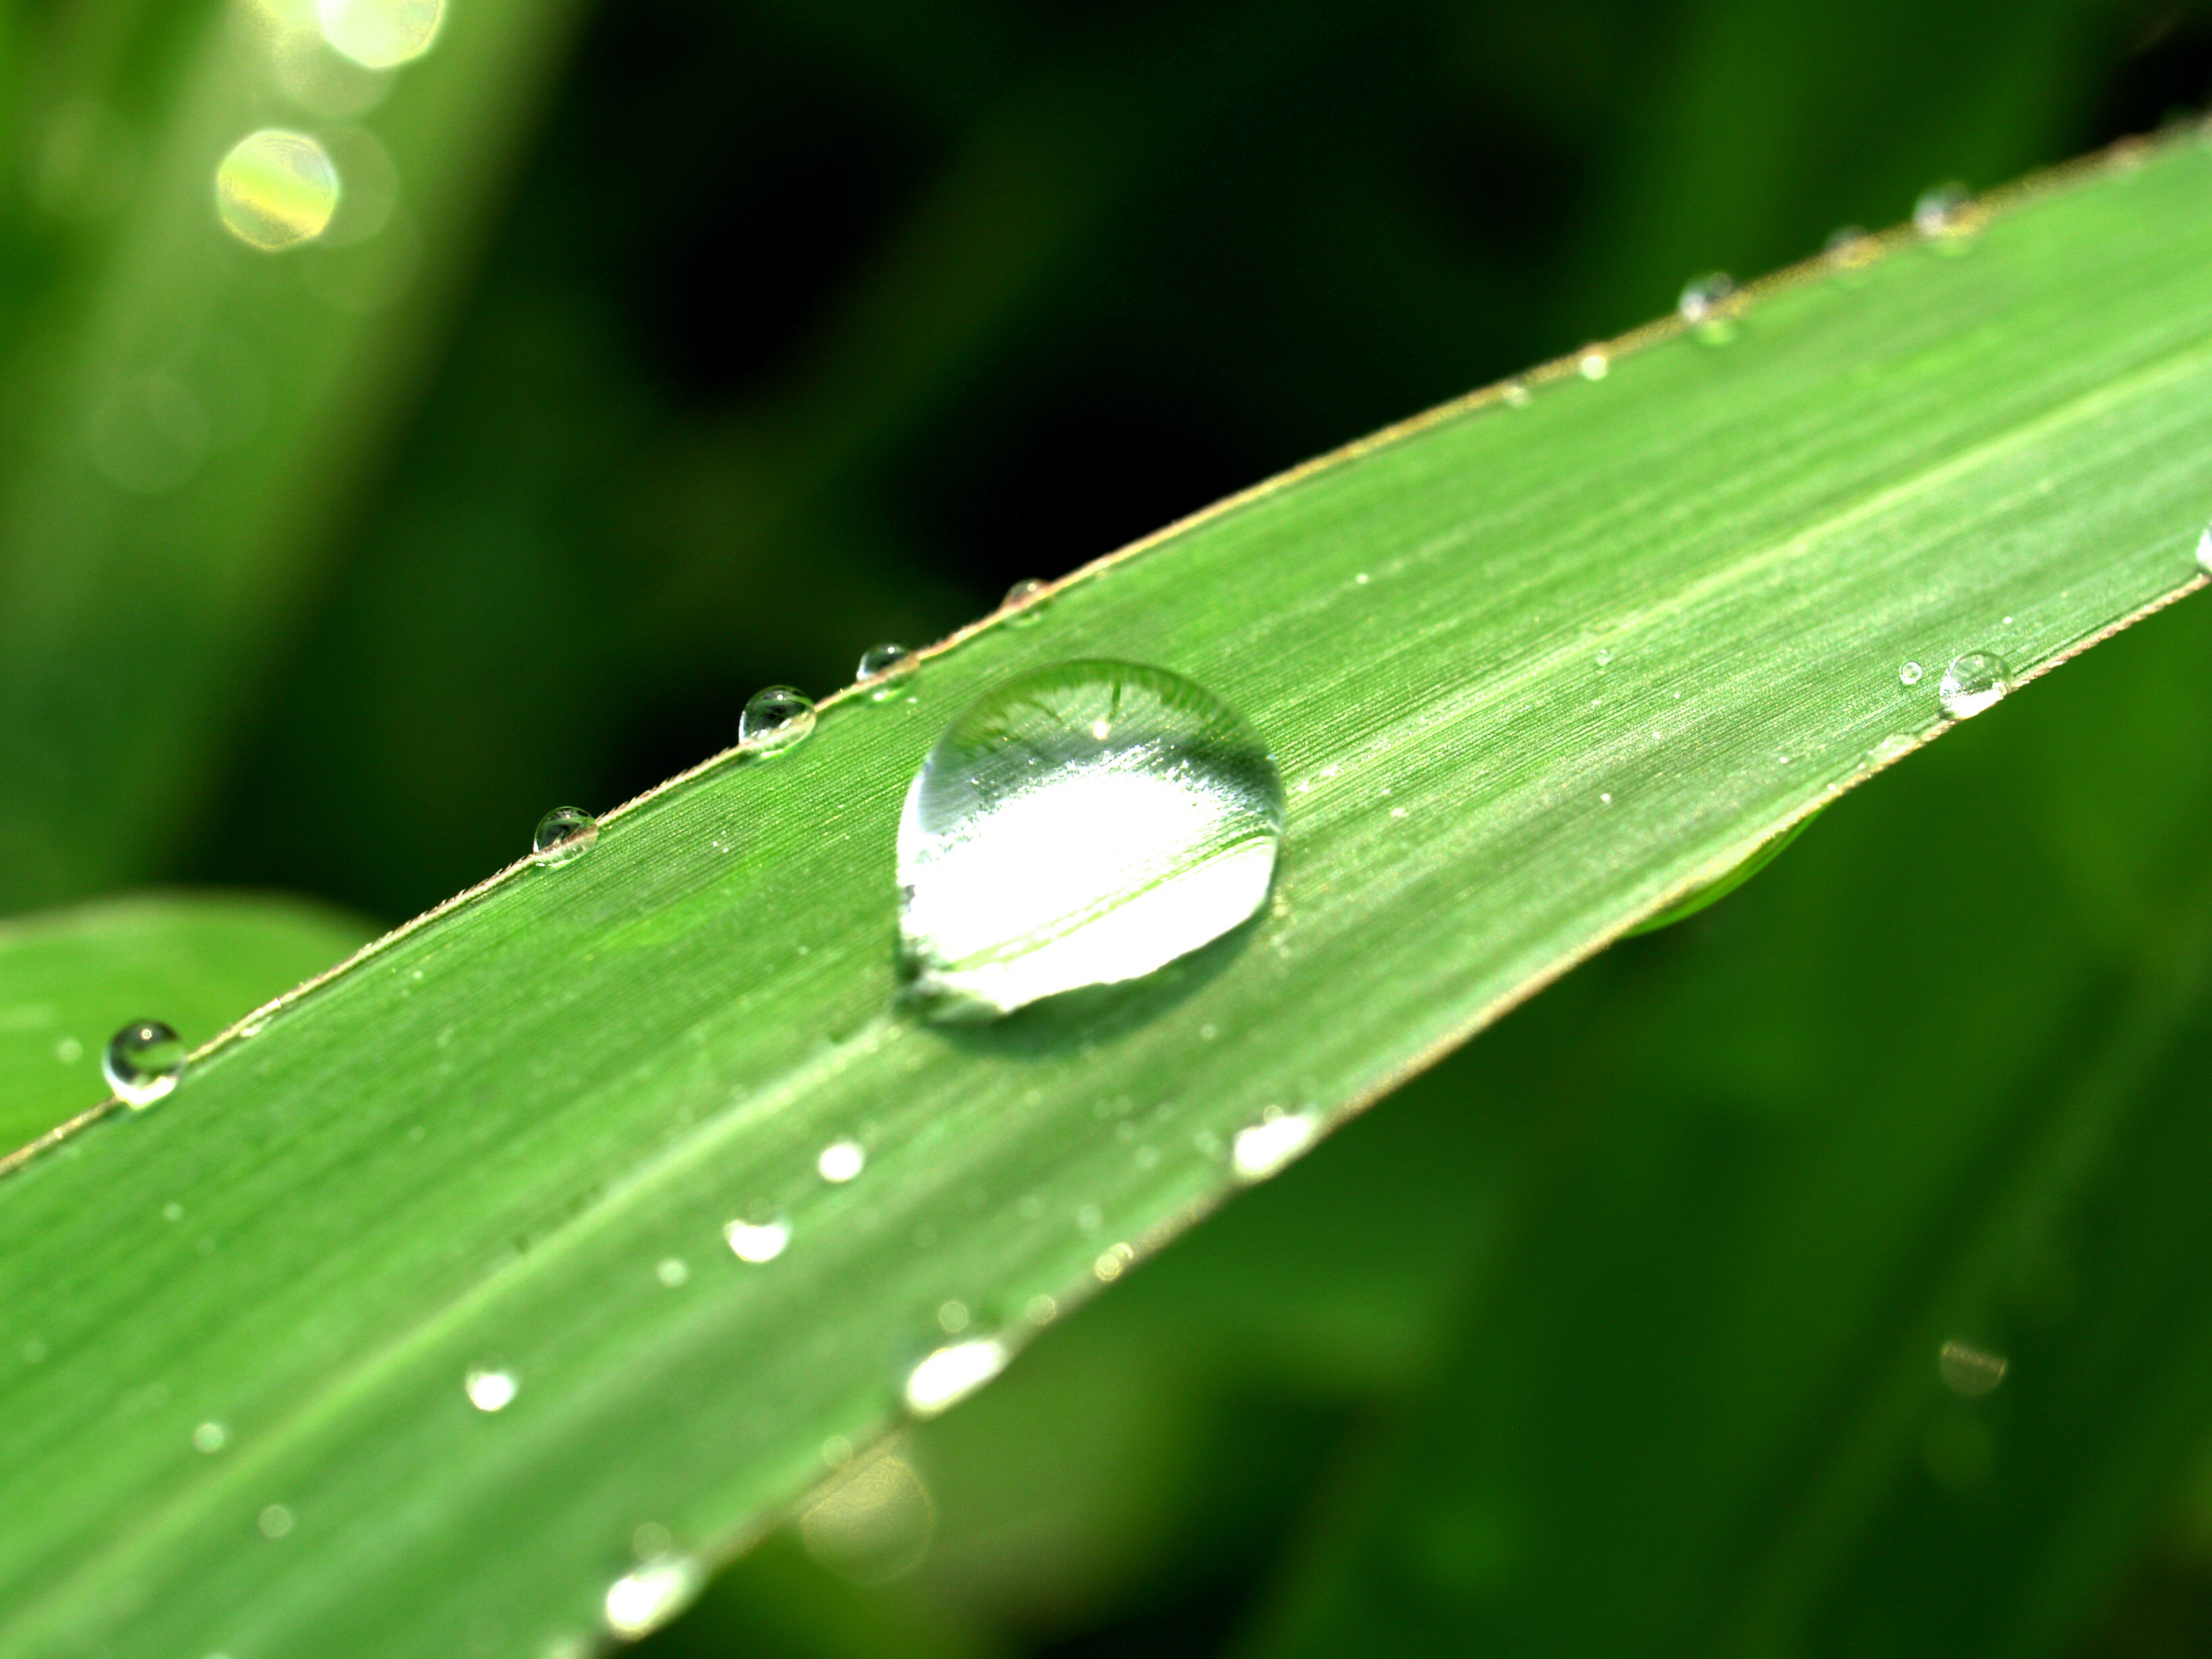
water, nature, grass, droplet, drop, dew, liquid, growth, plant, lawn, photography, meadow, sunlight, morning, rain, leaf, flower, raindrop, wet, isolated, summer, environment, green, reflection, herb, macro, small, weather, condensation, botany, closeup, healthy, flora, fauna, bubble, circle, life, freshness, close up, outdoors, dewdrop, bright, climate, drops, sphere, ornamental, purity, harmony, moisture, macro photography, grass family, plant stem